Indians in Thailand

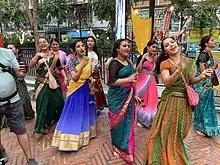
Indian diaspora dressed in sari dancing at Dipavali Bangkok 2022

Indians in Thailand, often referred to as Thai Indians, are citizens of Thailand with full or partial Indian ancestry.